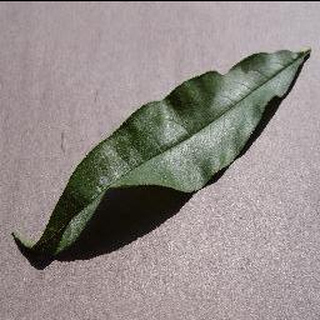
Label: healthy_peach